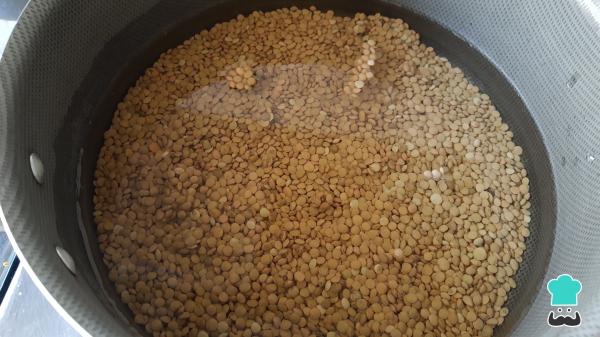
Para hacer la receta de ceviche vegetariano, primero pon a cocer las lentejas en una olla con 3 tazas de agua y una pizca de sal, deja hervir durante 10 minutos.Truco: no excedas de tiempo de cocción, las lentejas solo necesitan suavizarse ligeramente, si excedes el tiempo se pueden desbaratar y no funcionará para la receta.